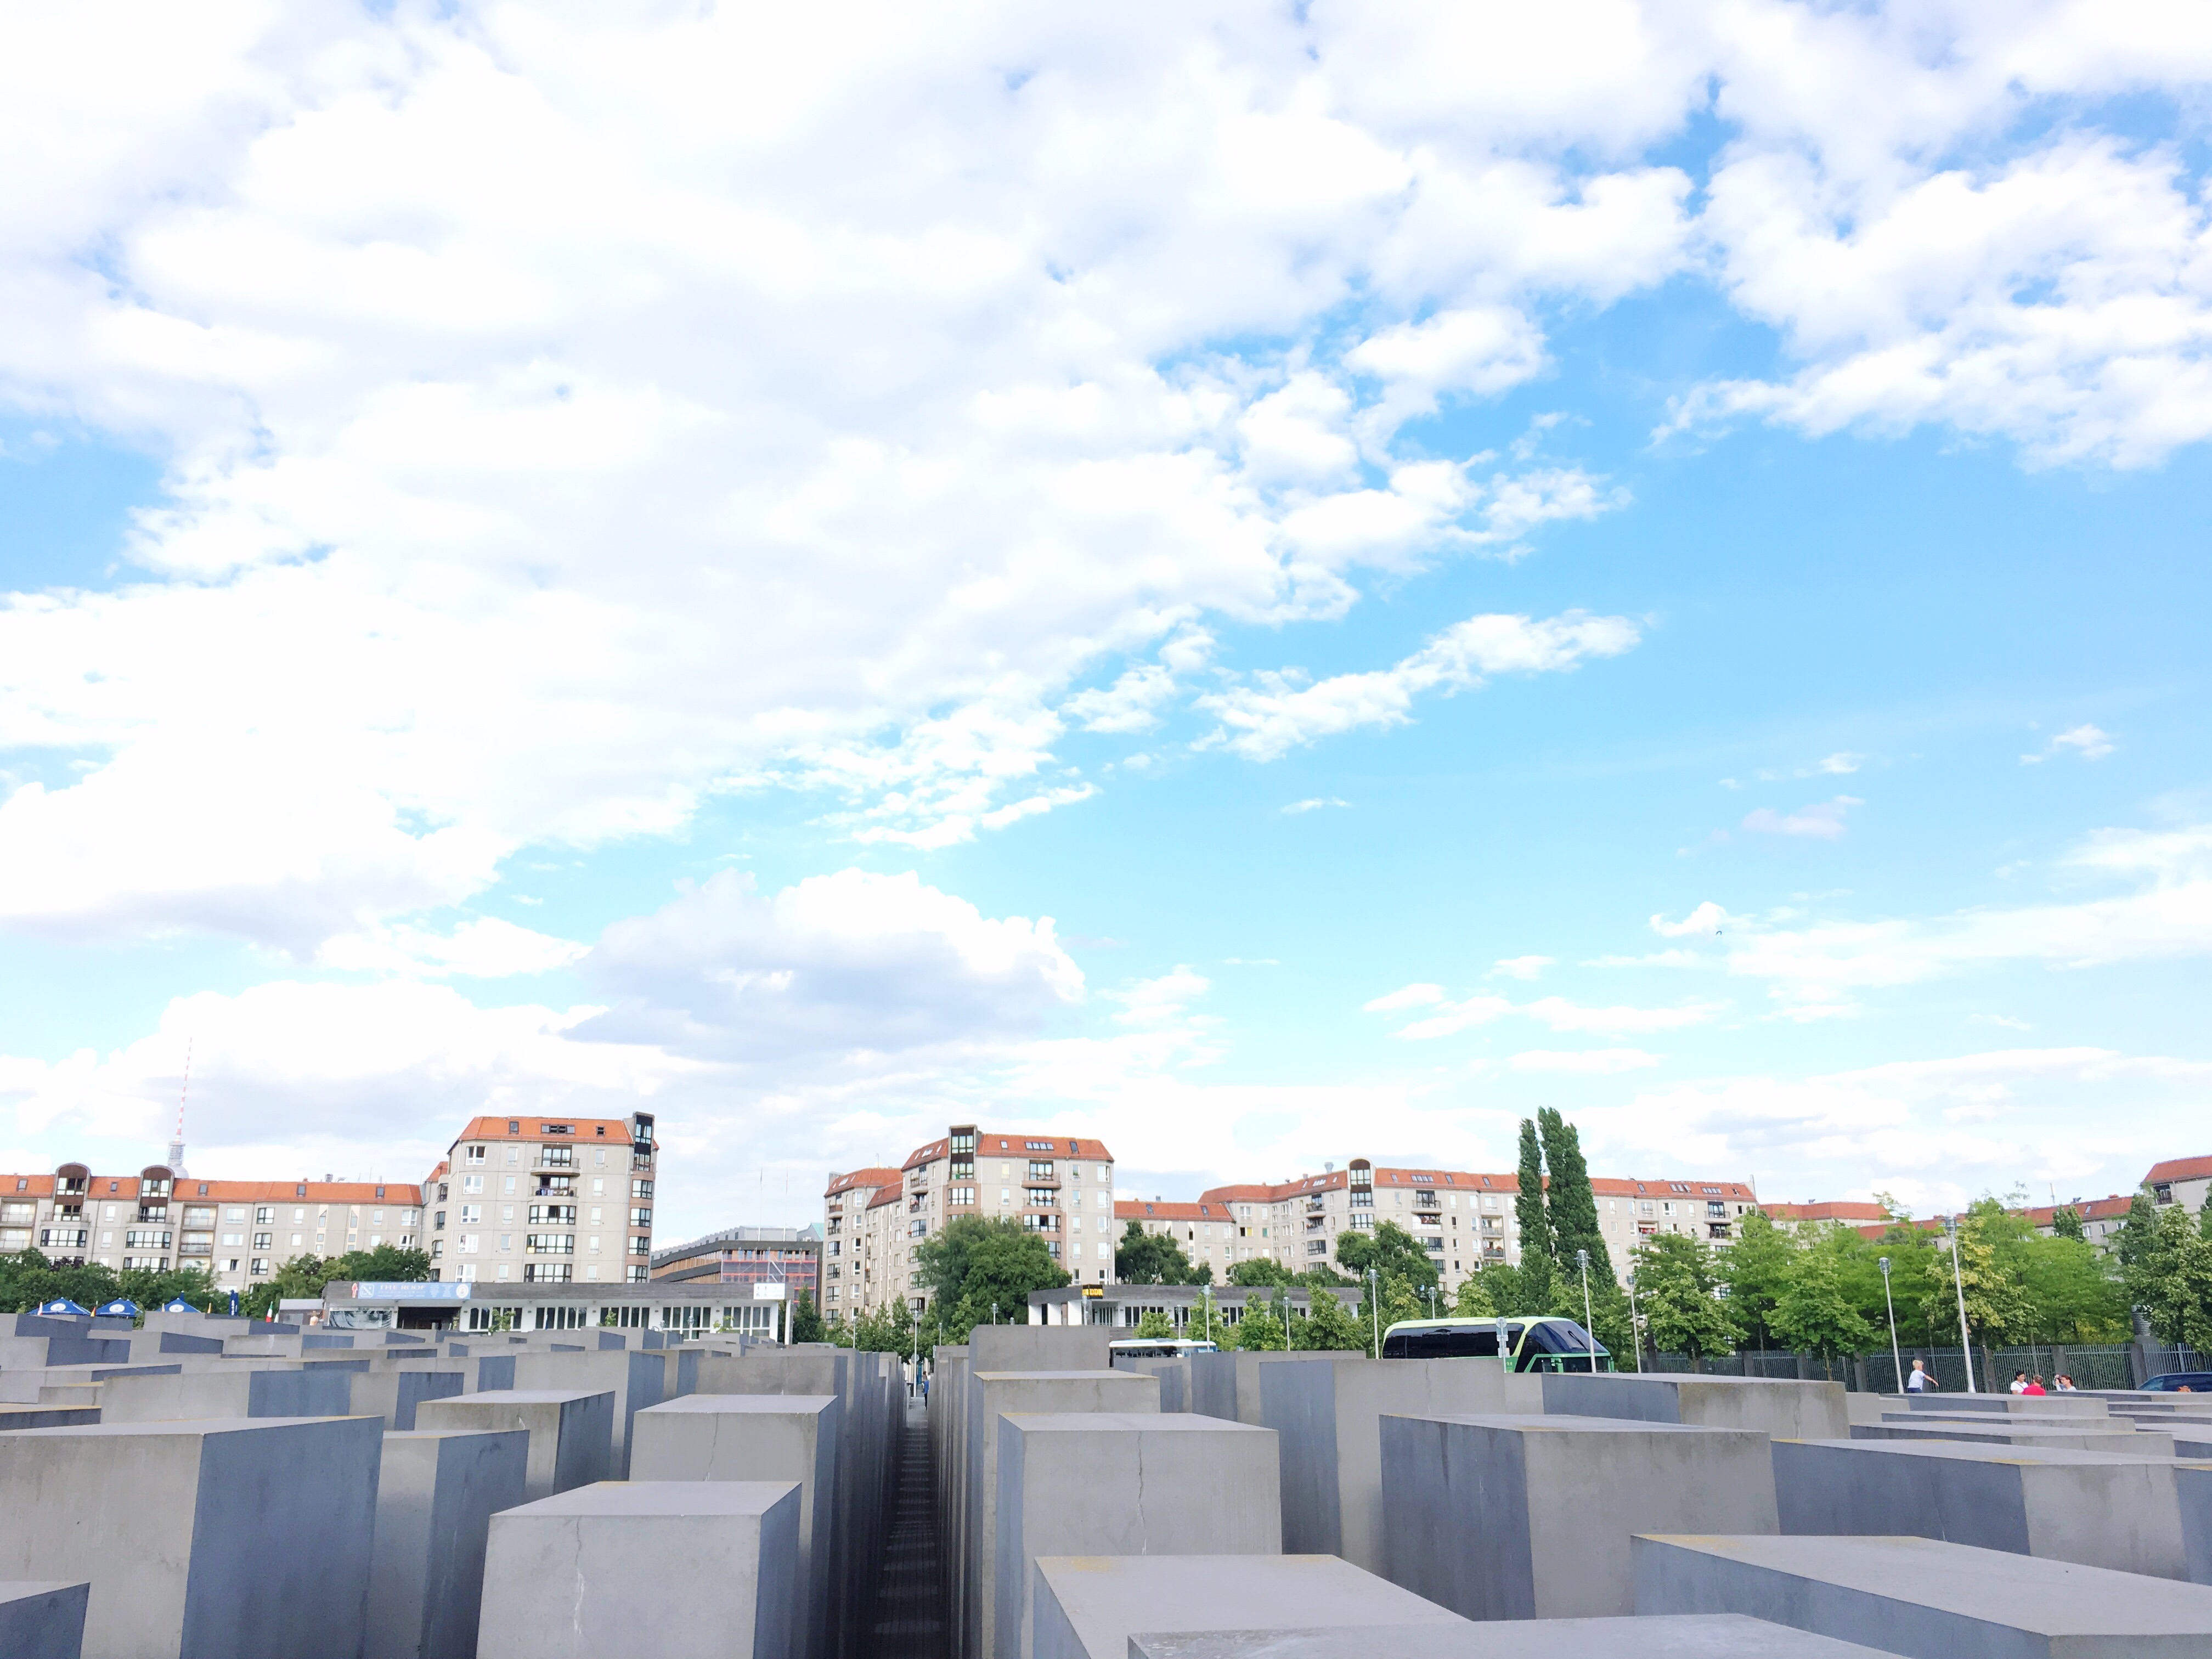
skyline, city, cityscape, panorama, downtown, plaza, residential area